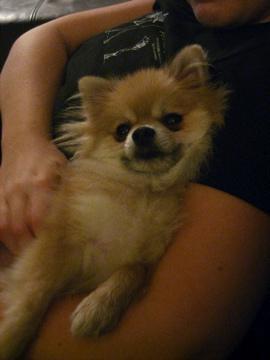
Pomeranian